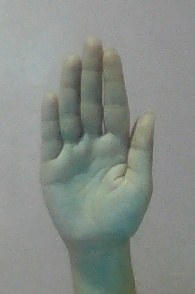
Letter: seen